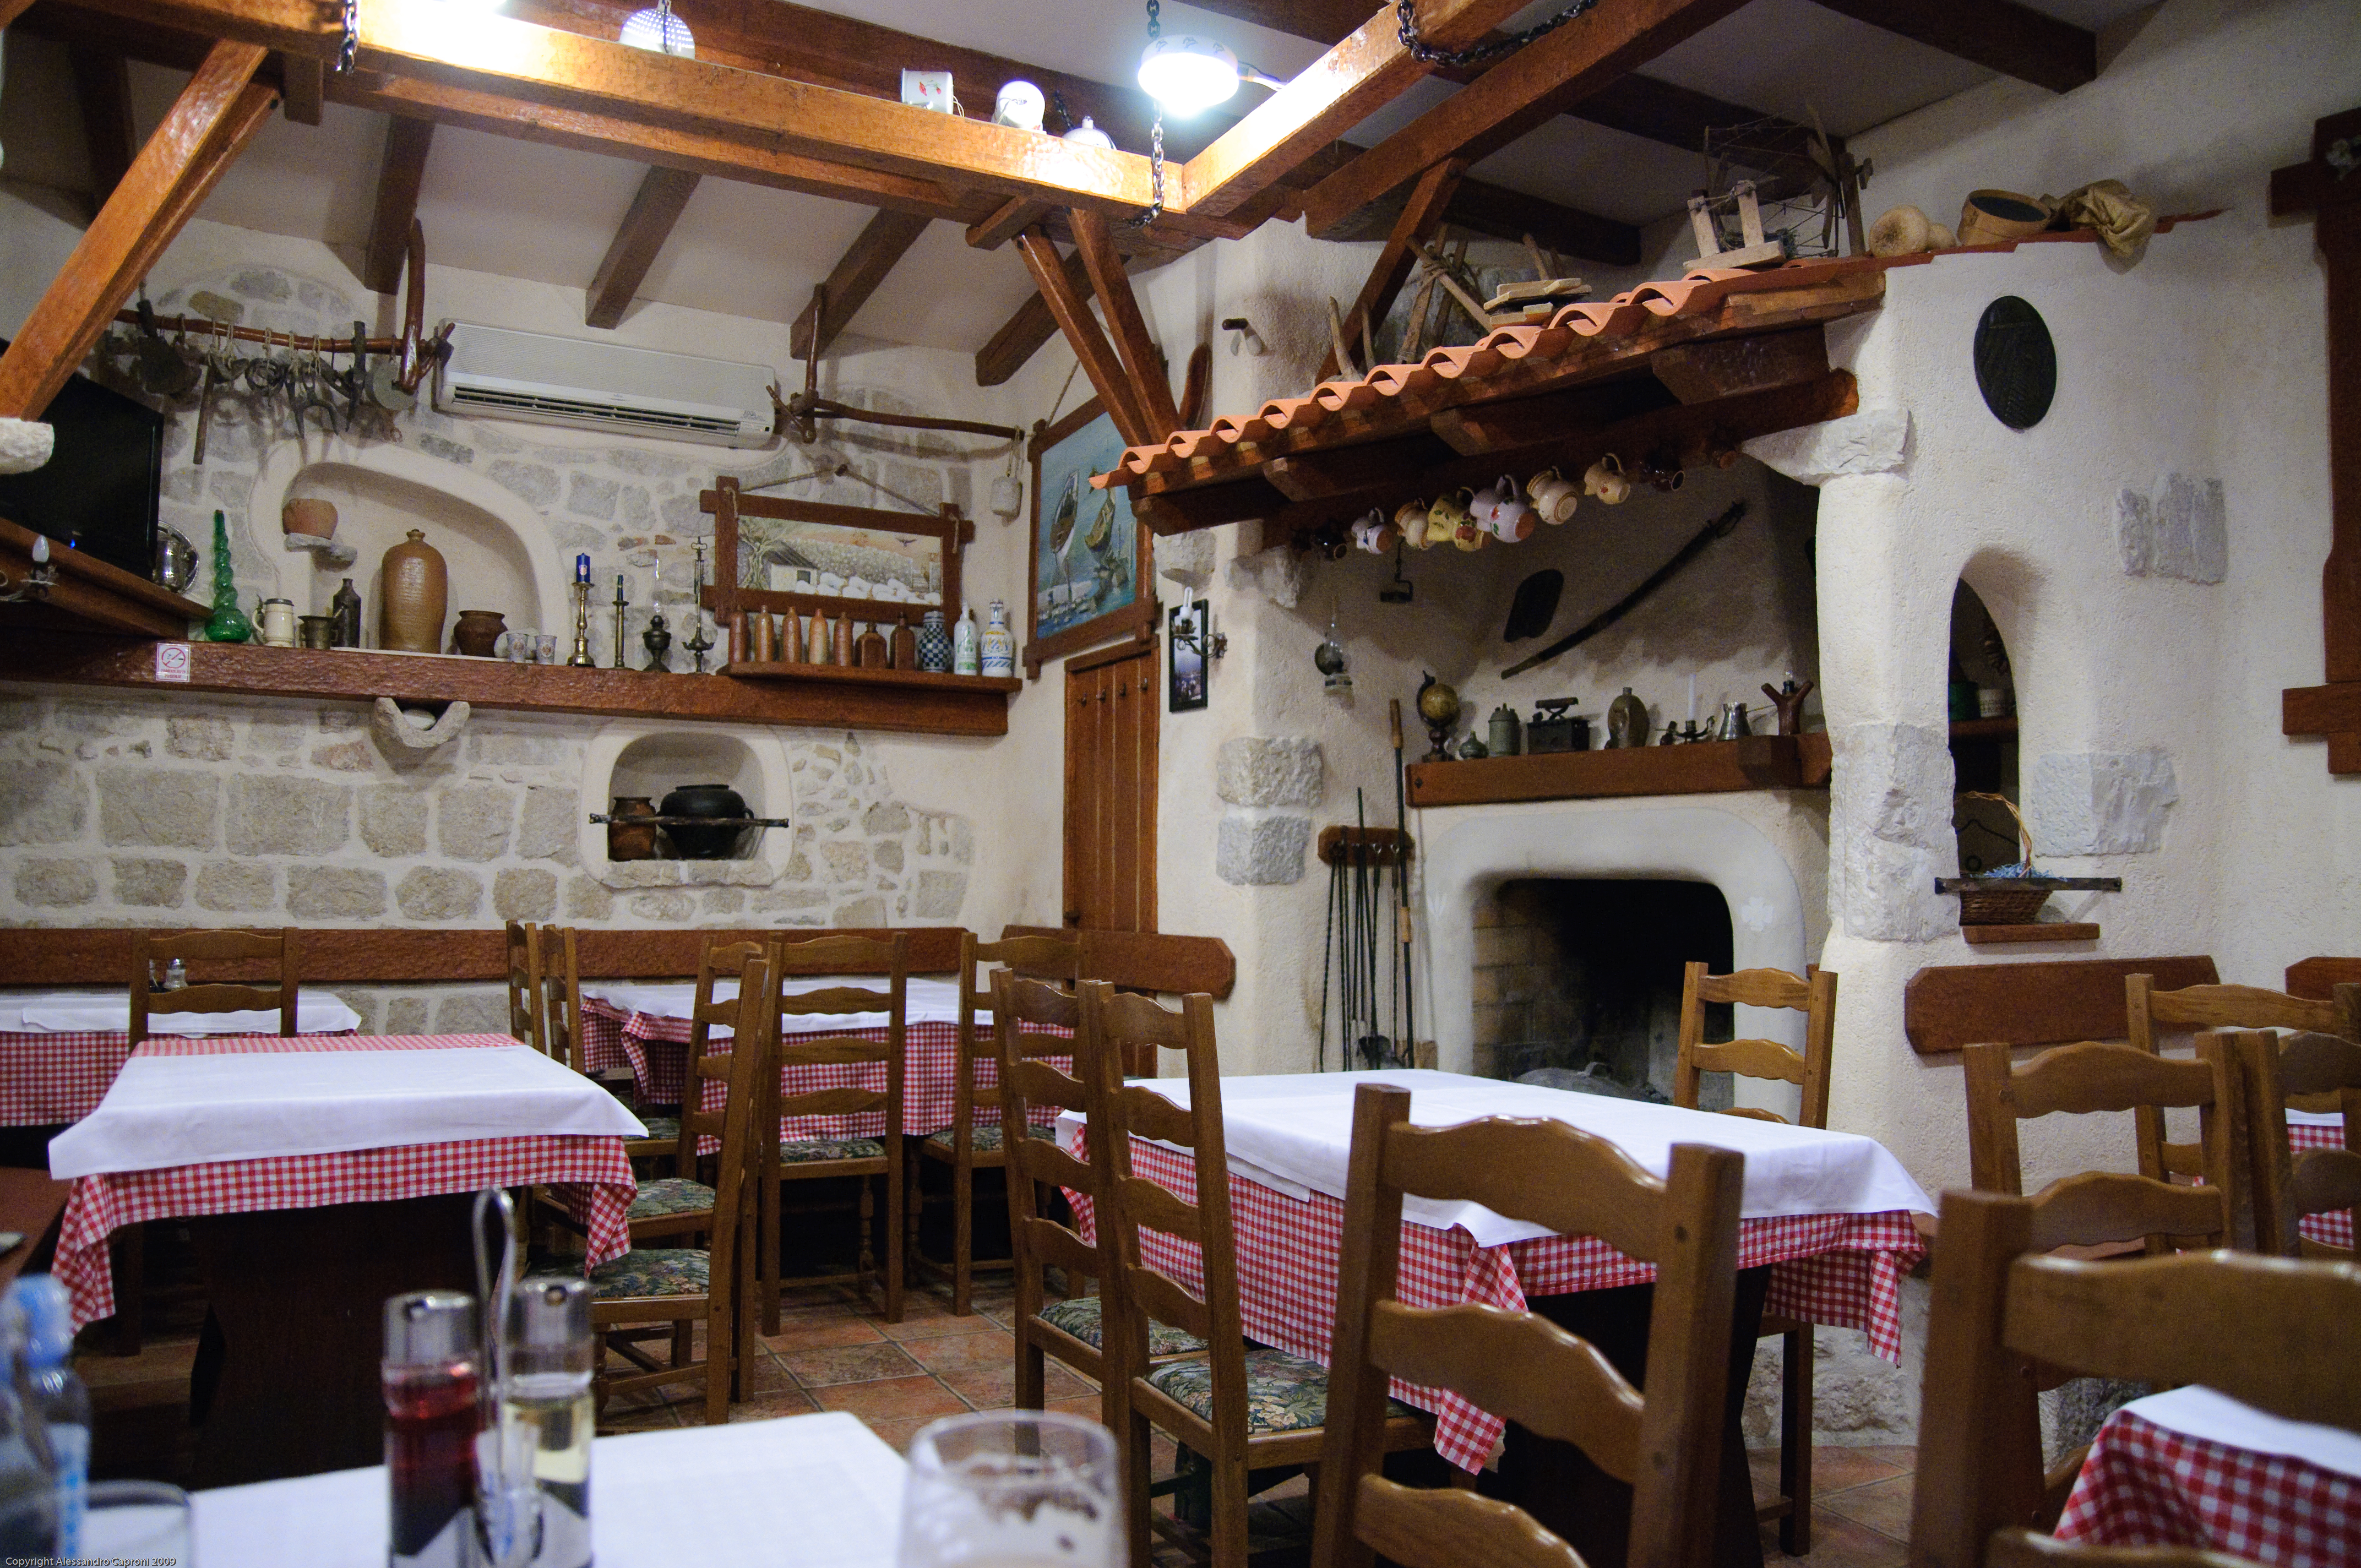
restaurant, meal, nikon, croatia, resort, tavern, hvratska, rab, d300